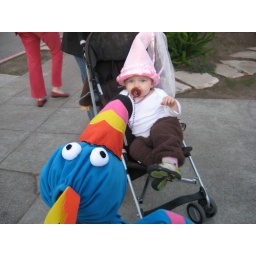
Amelie in her pretty princess monkey hat